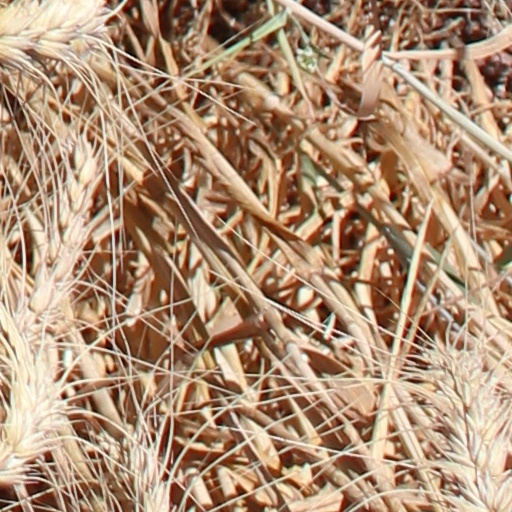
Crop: wheat